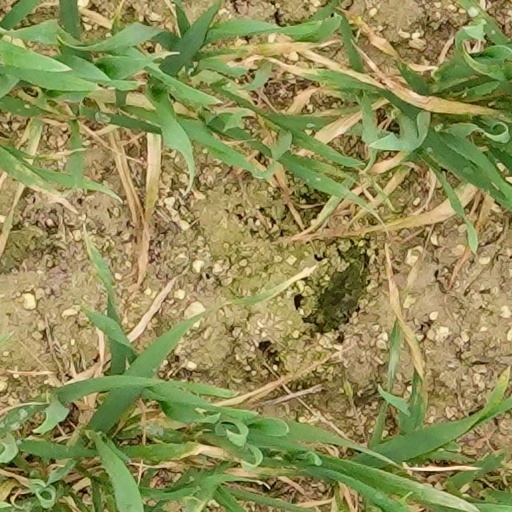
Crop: wheat